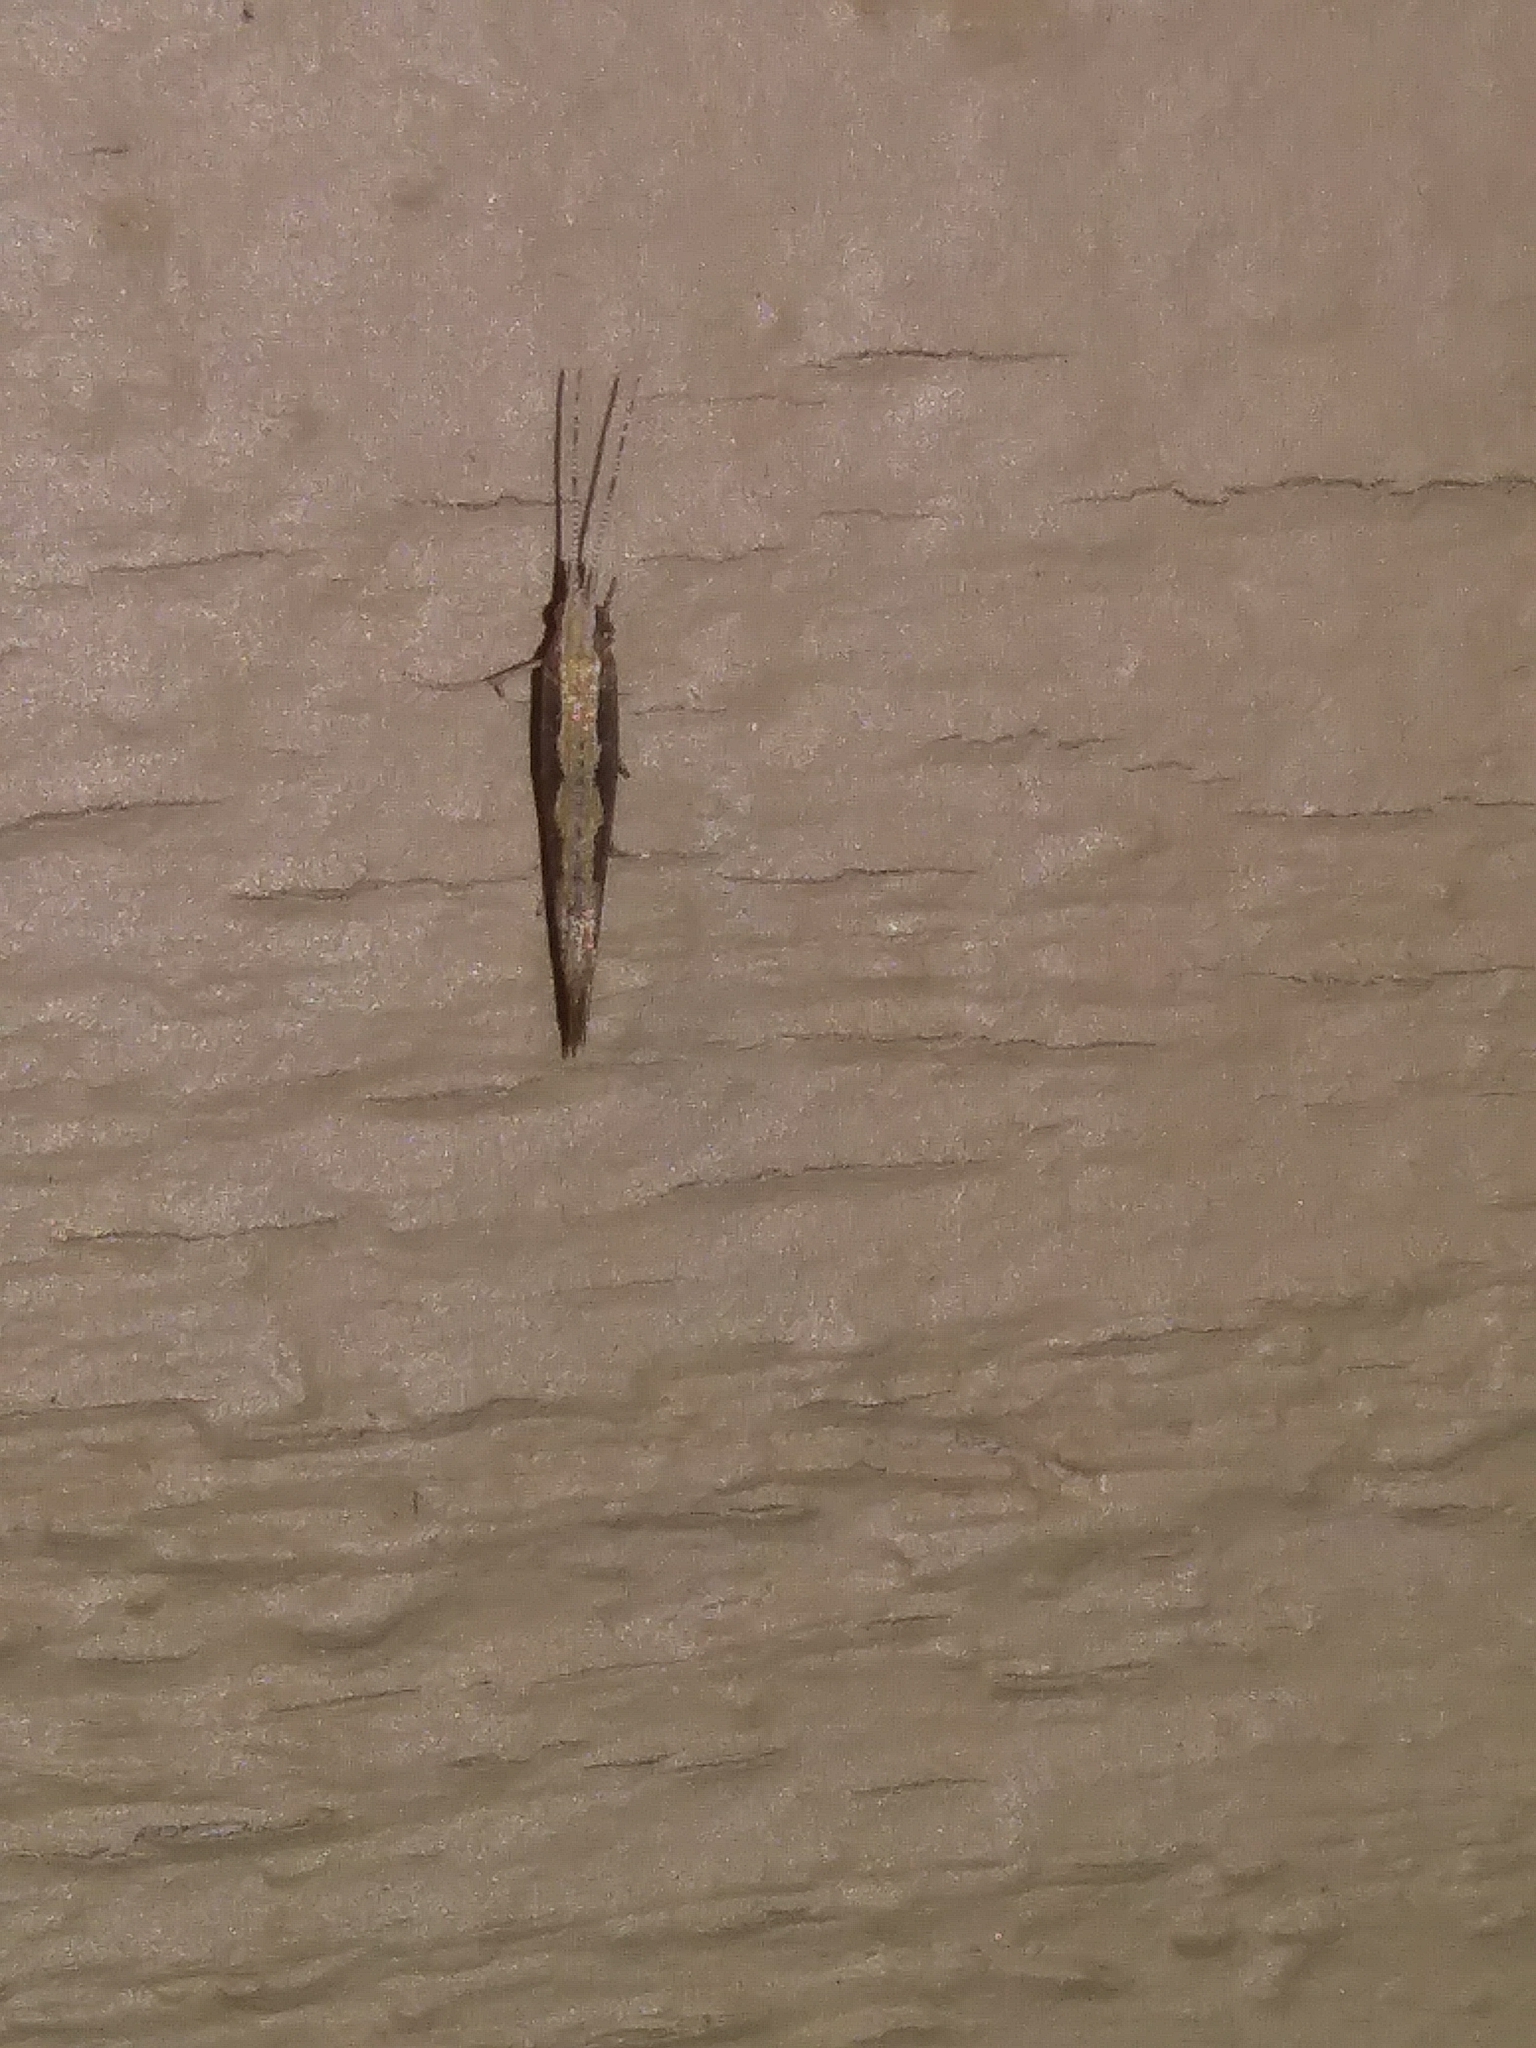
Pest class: diamondback_moth